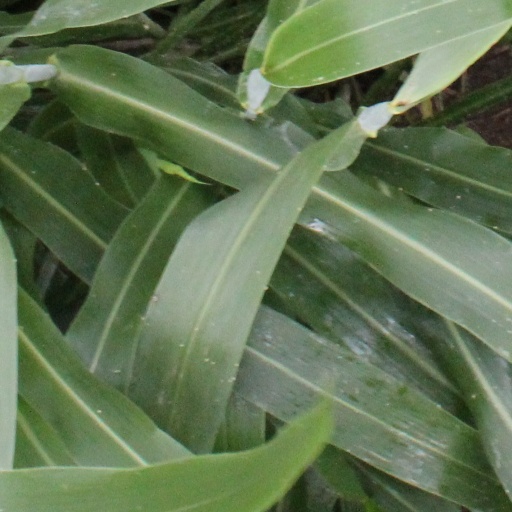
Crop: sorghum